Sebring (sports car)

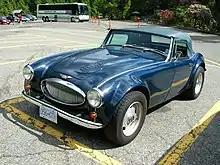
Sebring Sports Car

Sebring Sports Cars hand builds a range of electric sports cars using fibreglass bodywork, the style reminiscent of the classic Austin-Healey 3000 sports cars produced between 1959 and 1967 and the Porsche 356 (coupe and speedster).